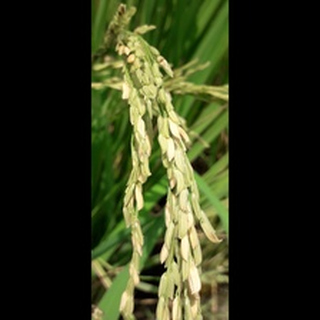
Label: healthy_rice